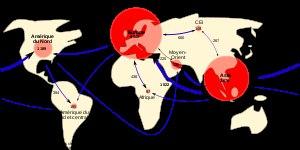
La triade désigne en géographie économique les trois pôles qui dominent l'économie mondiale qui étaient en 1985 le Japon, la CEE et les États-Unis mais qui sont actuellement l'Asie orientale, l'Union européenne — ou l'espace économique européen — et l'Amérique du Nord.